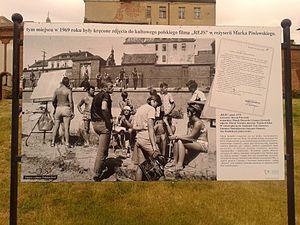
Philadelphia Boulevard à Toruń - le quai situé sur la rive droite de la Vistule à Toruń.